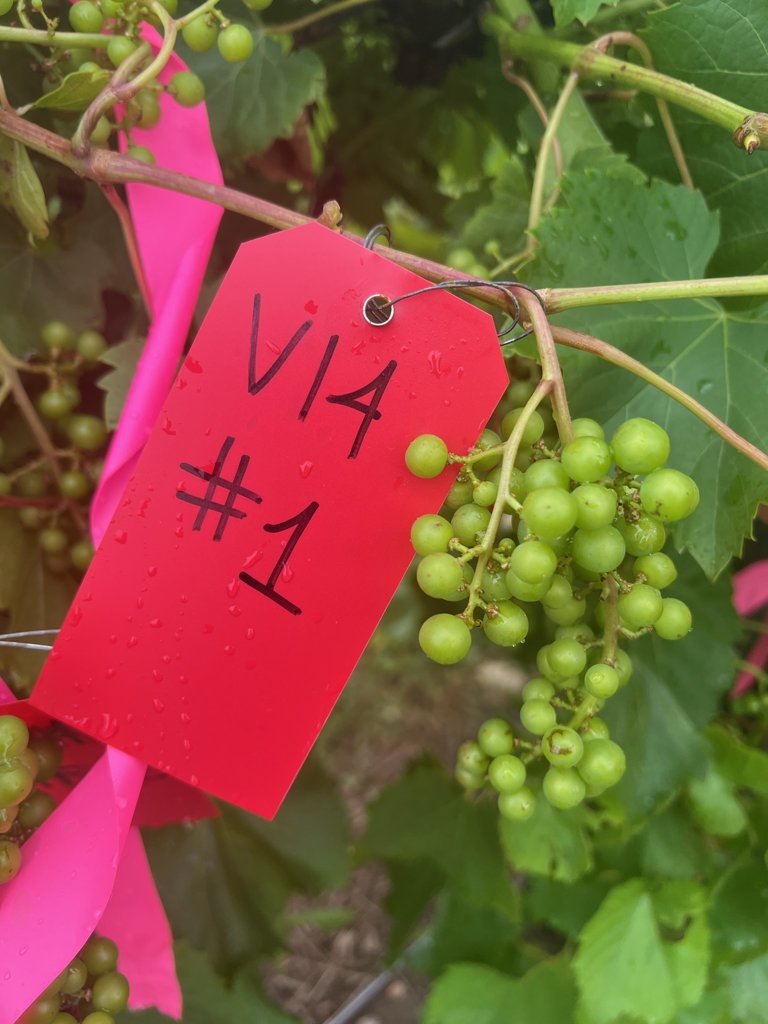
Berries visible: 76
Grape clusters: 4